Gallic Wars

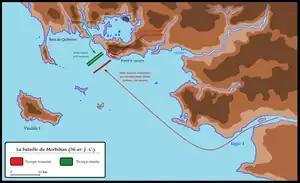
Battle of Morbihan (in French, Rome is in red, Veneti in green)

The Gauls were embittered at being forced to feed the Roman troops over the winter. The Romans sent out officers to requisition grain from the Veneti, a group of tribes in northwest Gaul, but the Veneti had other ideas and captured the officers. This was a calculated move: they knew this would anger Rome and prepared by allying with the tribes of Armorica, fortifying their hill settlements, and preparing a fleet. The Veneti and the other peoples along the Atlantic coast were versed in sailing and had vessels suitable for the rough waters of the Atlantic. By comparison, the Romans were hardly prepared for naval warfare on the open ocean. The Veneti also had sails, whereas the Romans relied on oarsmen. Rome was a feared naval power in the Mediterranean, but there the waters were calm, and less sturdy ships could be used. Regardless, the Romans understood that to defeat the Veneti they would need a fleet: many of the Venetic settlements were isolated and best accessible by sea. Decimus Brutus was appointed prefect of the fleet.